Katarzyna Toma

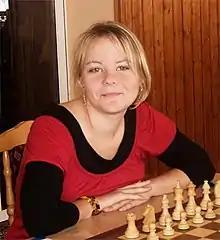
Toma in Karpacz, 2008

Katarzyna Toma (born 16 September 1985) is a Polish chess player who has represented England since 2018. She holds the title of Woman Grandmaster and also works as a veterinary surgeon.